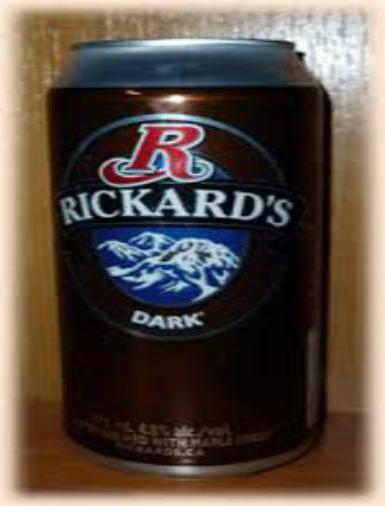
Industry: Food